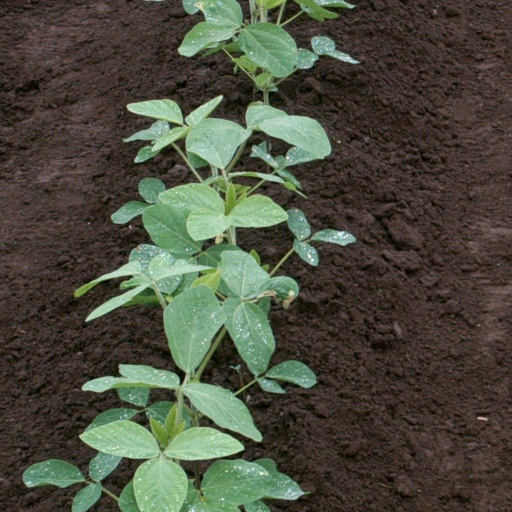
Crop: soybean